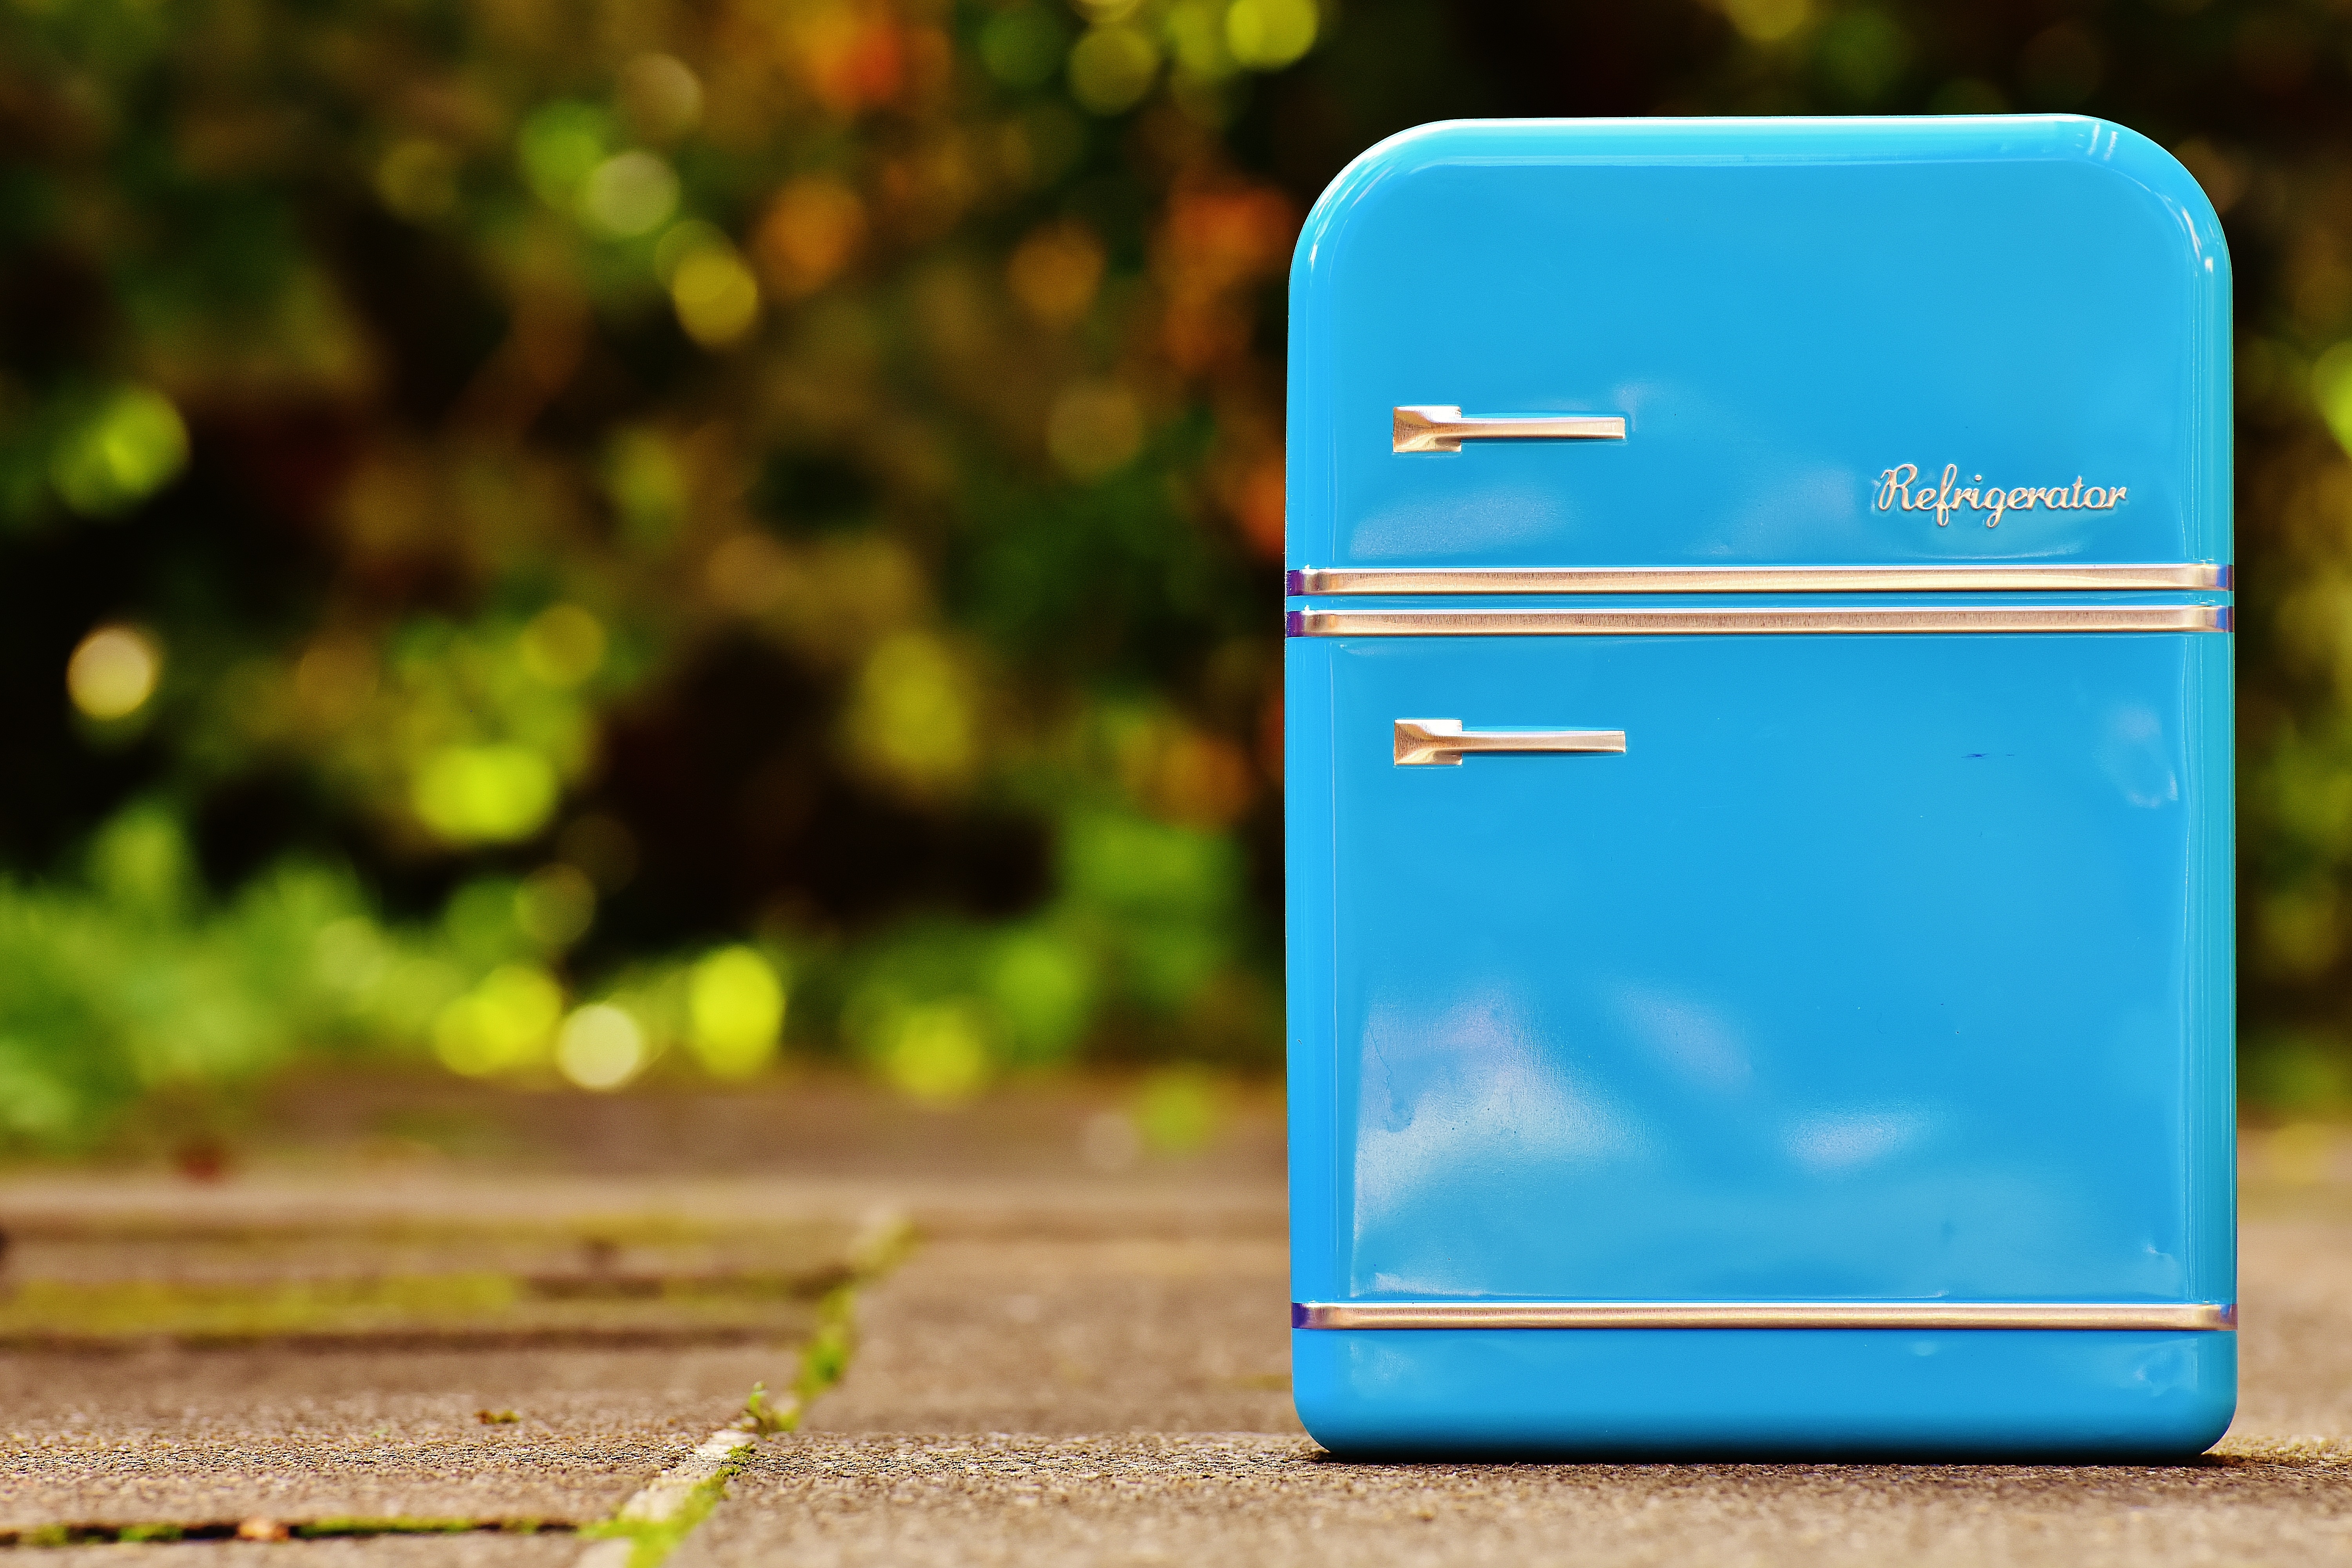
green, color, blue, box, yellow, lighting, storage, sheet, silver, refrigerator, tin can, cookie jar